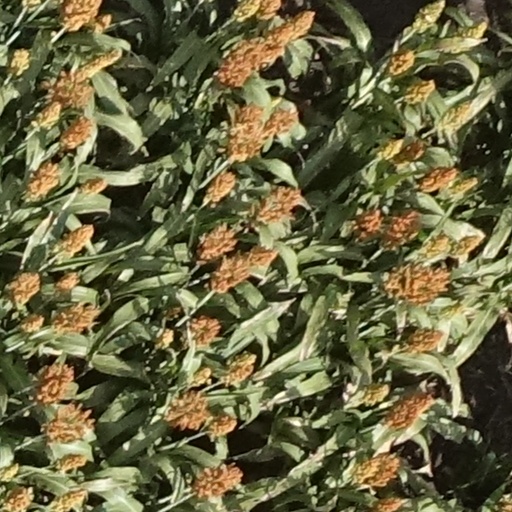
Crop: sorghum